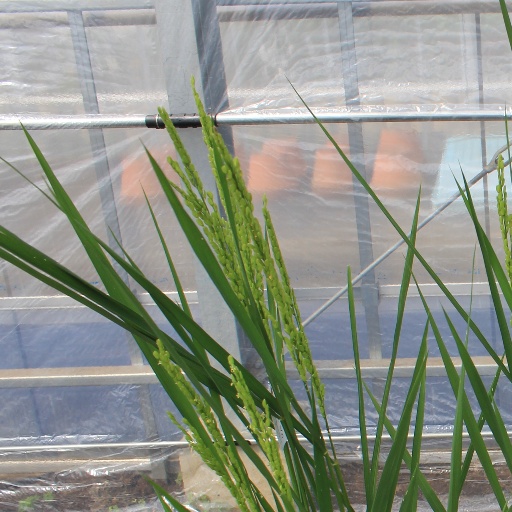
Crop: rice